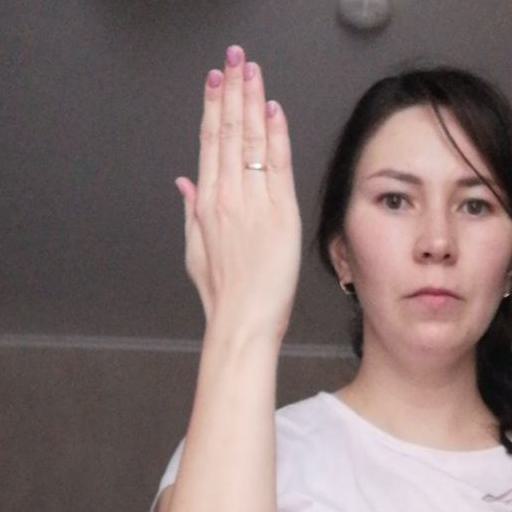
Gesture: stop_inverted